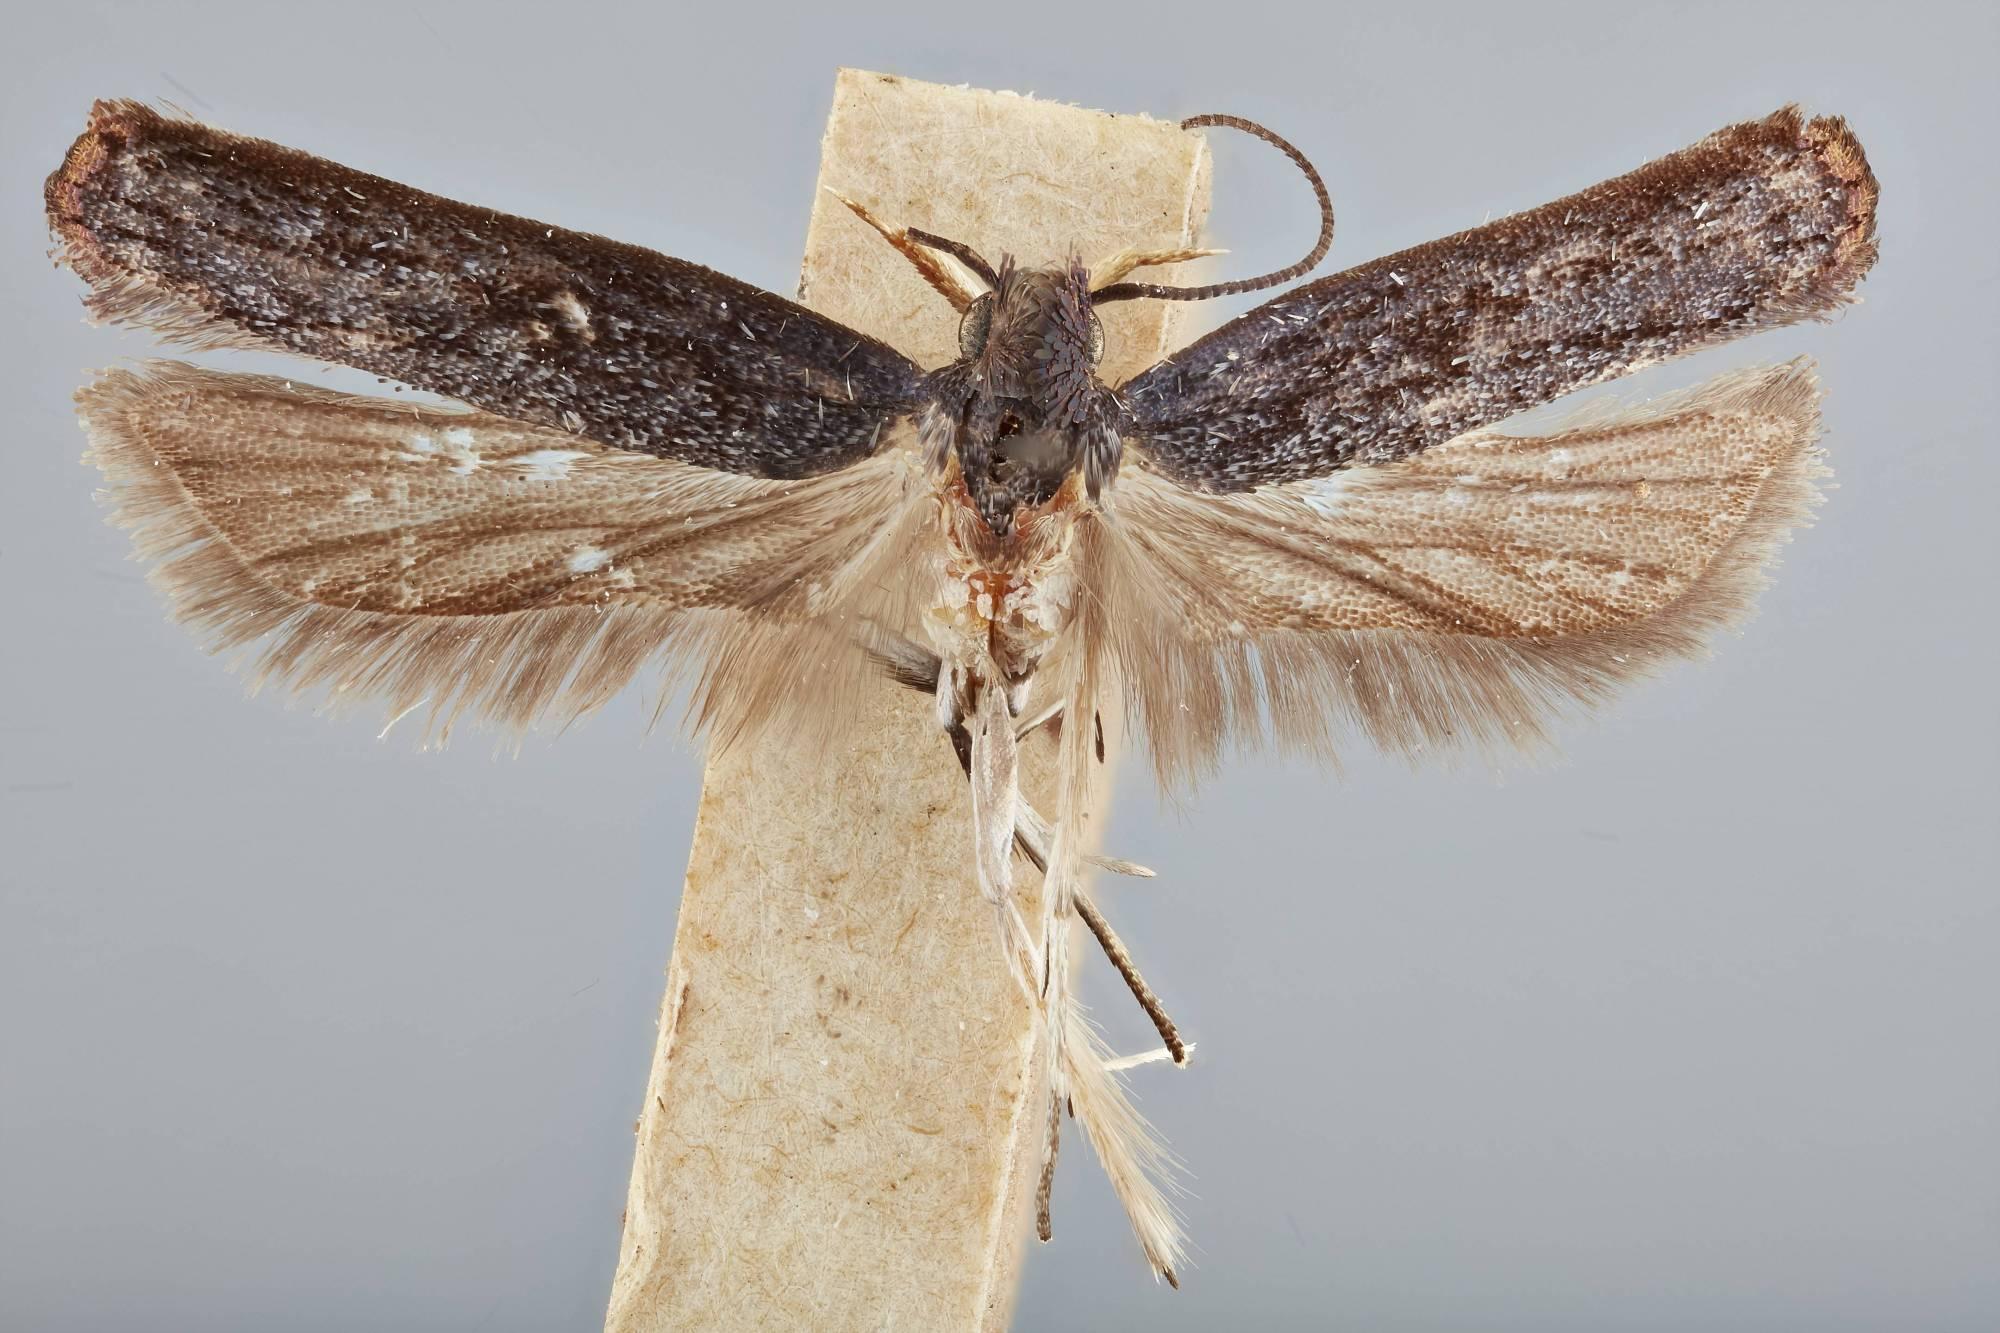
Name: Atoponeura violacea
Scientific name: Atoponeura violacea Busck, 1914
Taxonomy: Animalia, Arthropoda, Insecta, Lepidoptera, Glossata, Gelechiidae, Gelechiinae
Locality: Trinidad River, Panama